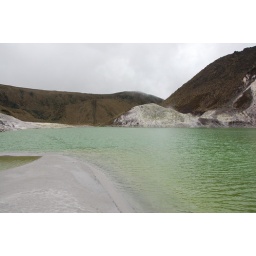
The lake is green due to the sulphur in the water, which is comes out of hot vents in the rocks.